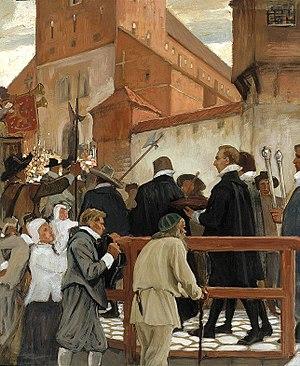
Turku par le passé Aboen en français est une ville de Finlande de 184 300 habitants située dans le Sud-Ouest du pays à l’embouchure du fleuve côtier Aura.